Suzuki-gun

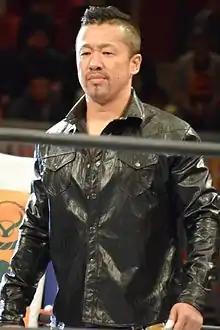
Yoshinobu Kanemaru, who joined Suzuki-gun during its time in Pro Wrestling Noah

On January 31, 2016, Sugiura defeated Marufuji with help from Archer and Suzuki to bring the GHC Heavyweight Championship back to Suzuki-gun. Prior to the event, Suzuki teased the possibility of there being another traitor within Noah. During his match with Go Shiozaki, Yoshinobu Kanemaru revealed himself as the traitor by turning on Shiozaki, helping Suzuki win the match and joining Suzuki-gun. On February 24, Kanemaru defeated Taiji Ishimori with help from his new stablemates to become the new GHC Junior Heavyweight Champion. On March 27, Suzuki-gun produced the second "We Are Suzuki-gun" event. The following month, K.E.S. set a new record for most successful defenses of the GHC Tag Team Championship by making three defenses on the American independent circuit. From April 21 to May 3, three teams representing Suzuki-gun took part in the 2016 Global Tag League; K.E.S., Benjamin and Sugiura, and Suzuki and Iizuka. Suzuki and Iizuka finished the tournament with six points and Benjamin and Sugiura with eight points, while K.E.S. won the single round-robin block with ten points, advancing to the final. On May 4, Archer and Smith were defeated in the final of the tournament by Naomichi Marufuji and Toru Yano. On May 28, Archer and Smith lost the GHC Tag Team Championship to Marufuji and Yano, ending their 15-month title reign in their 11th defense. Later that same day, Sugiura lost the GHC Heavyweight Championship to Go Shiozaki in his second title defense. On July 26, it was announced that Shelton Benjamin was returning to WWE, signaling the end of his run as a member of Suzuki-gun. On July 30, Sugiura regained the GHC Heavyweight Championship from Go Shiozaki in the first lumberjack match in Noah history. Also in July, Suzuki-gun returned to NJPW, when Taichi and Yoshinobu Kanemaru represented the stable in the 2016 Super J-Cup. The two had earned the spots in the tournament by winning a round-robin tournament, contested between the four Suzuki-gun junior heavyweight wrestlers. Both made it to the final day on August 21, where both were defeated by reigning IWGP Junior Heavyweight Champion Kushida with Taichi losing to him in the semifinals and Kanemaru in the final. Back in Noah, Kanemaru lost the GHC Junior Heavyweight Championship to Atsushi Kotoge in his fifth defense on September 23. On October 23, Sugiura lost the GHC Heavyweight Championship to Katsuhiko Nakajima in his third defense.